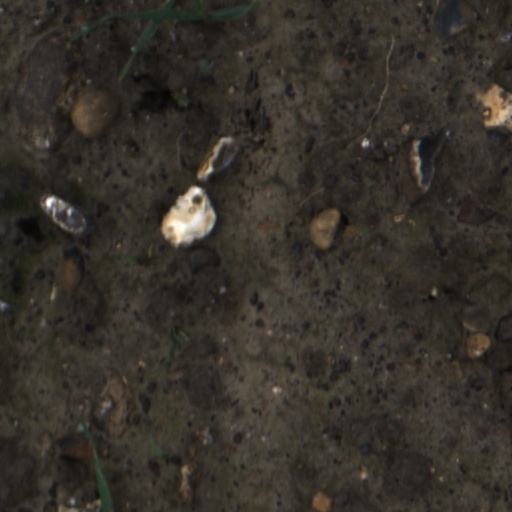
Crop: wheat